Toole's Theatre

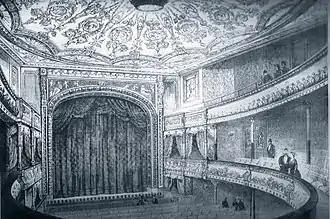
Toole's Theatre, 1882

Toole said that the rebuilding had cost him more than £10,000. The capacity of the house was much enlarged: Toole's held between 650 and 700 people. "The Morning Post" observed that the building had "undergone so complete a process of renovation and embellishment that it may now be regarded as one of the handsomest theatres in the metropolis". "The Era" praised the "spacious vestibule, the elegant "foyer", the beautifully decorated staircases, the broad exits and entrances and the convenient verandah". The paper also commented on the "startling metamorphosis" of the auditorium: "The consciousness that we were in an adapted lecture-room or Roman Catholic chapel has departed for ever, and we now behold a most commodious little theatre". Toole did not emulate Richard D'Oyly Carte at the new Savoy Theatre by installing electric light: the stage and front of house at Toole's remained gas-lit.